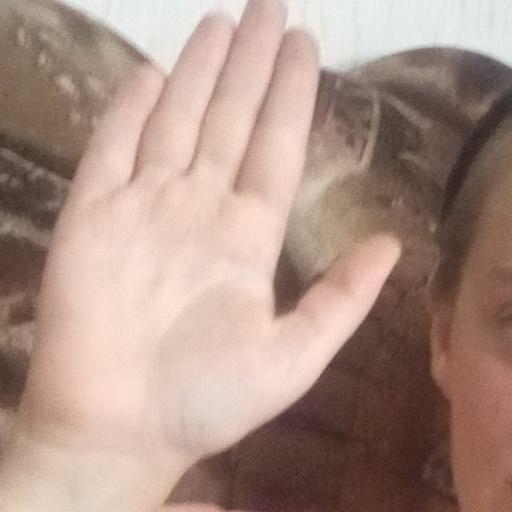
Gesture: stop